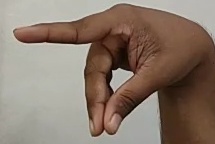
ASL sign: P